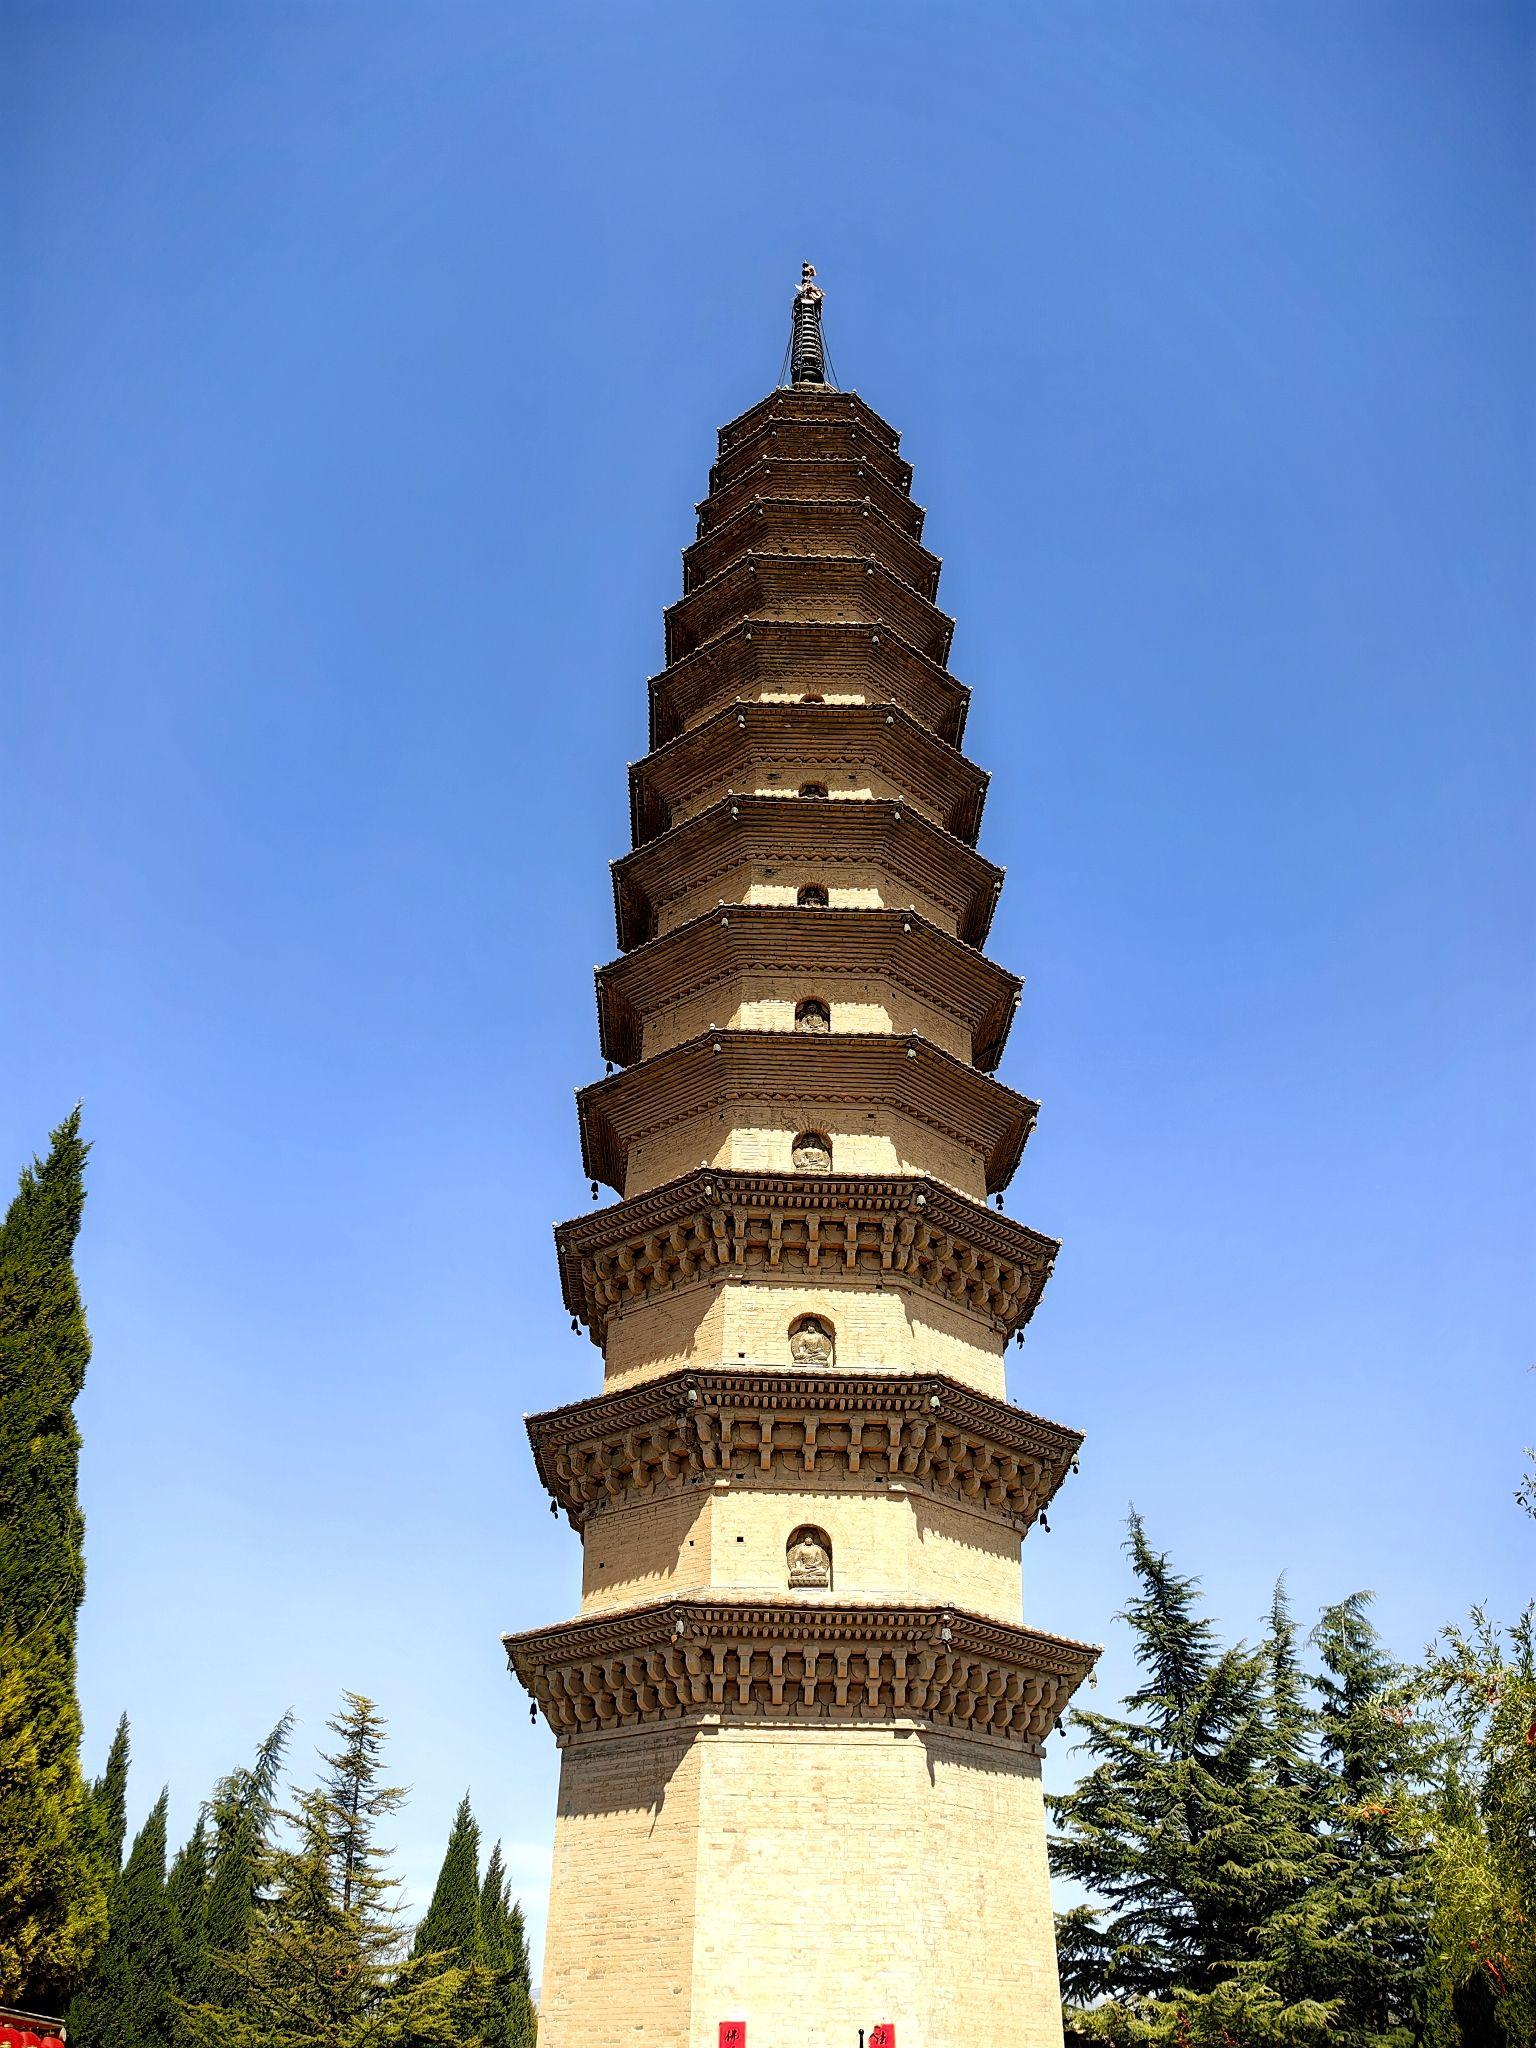
地标名称：寿圣寺舍利塔
所在城市：运城市·芮城县